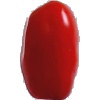
Label: Tomato 2